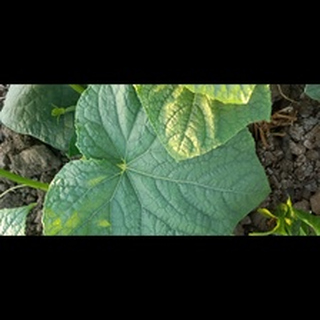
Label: healthy_cucumber